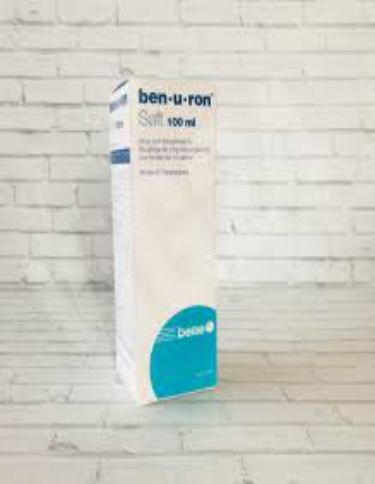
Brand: benuron
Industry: Medical